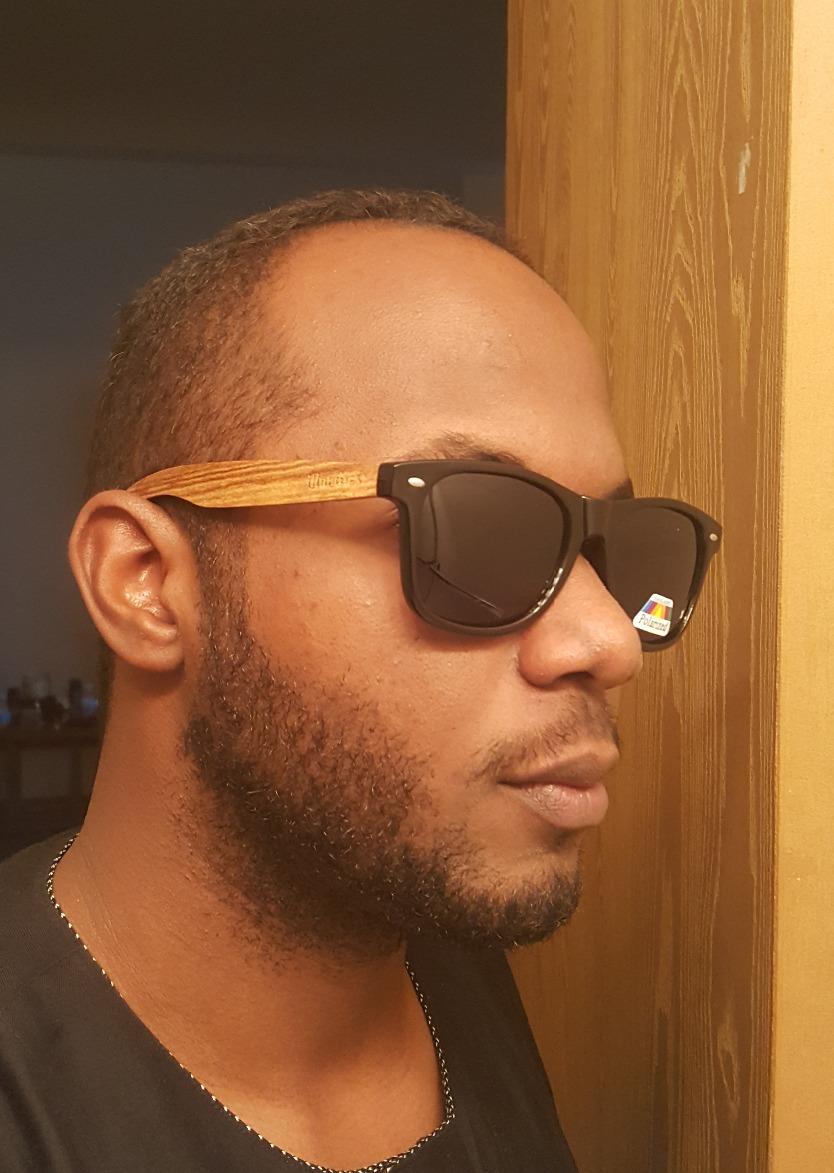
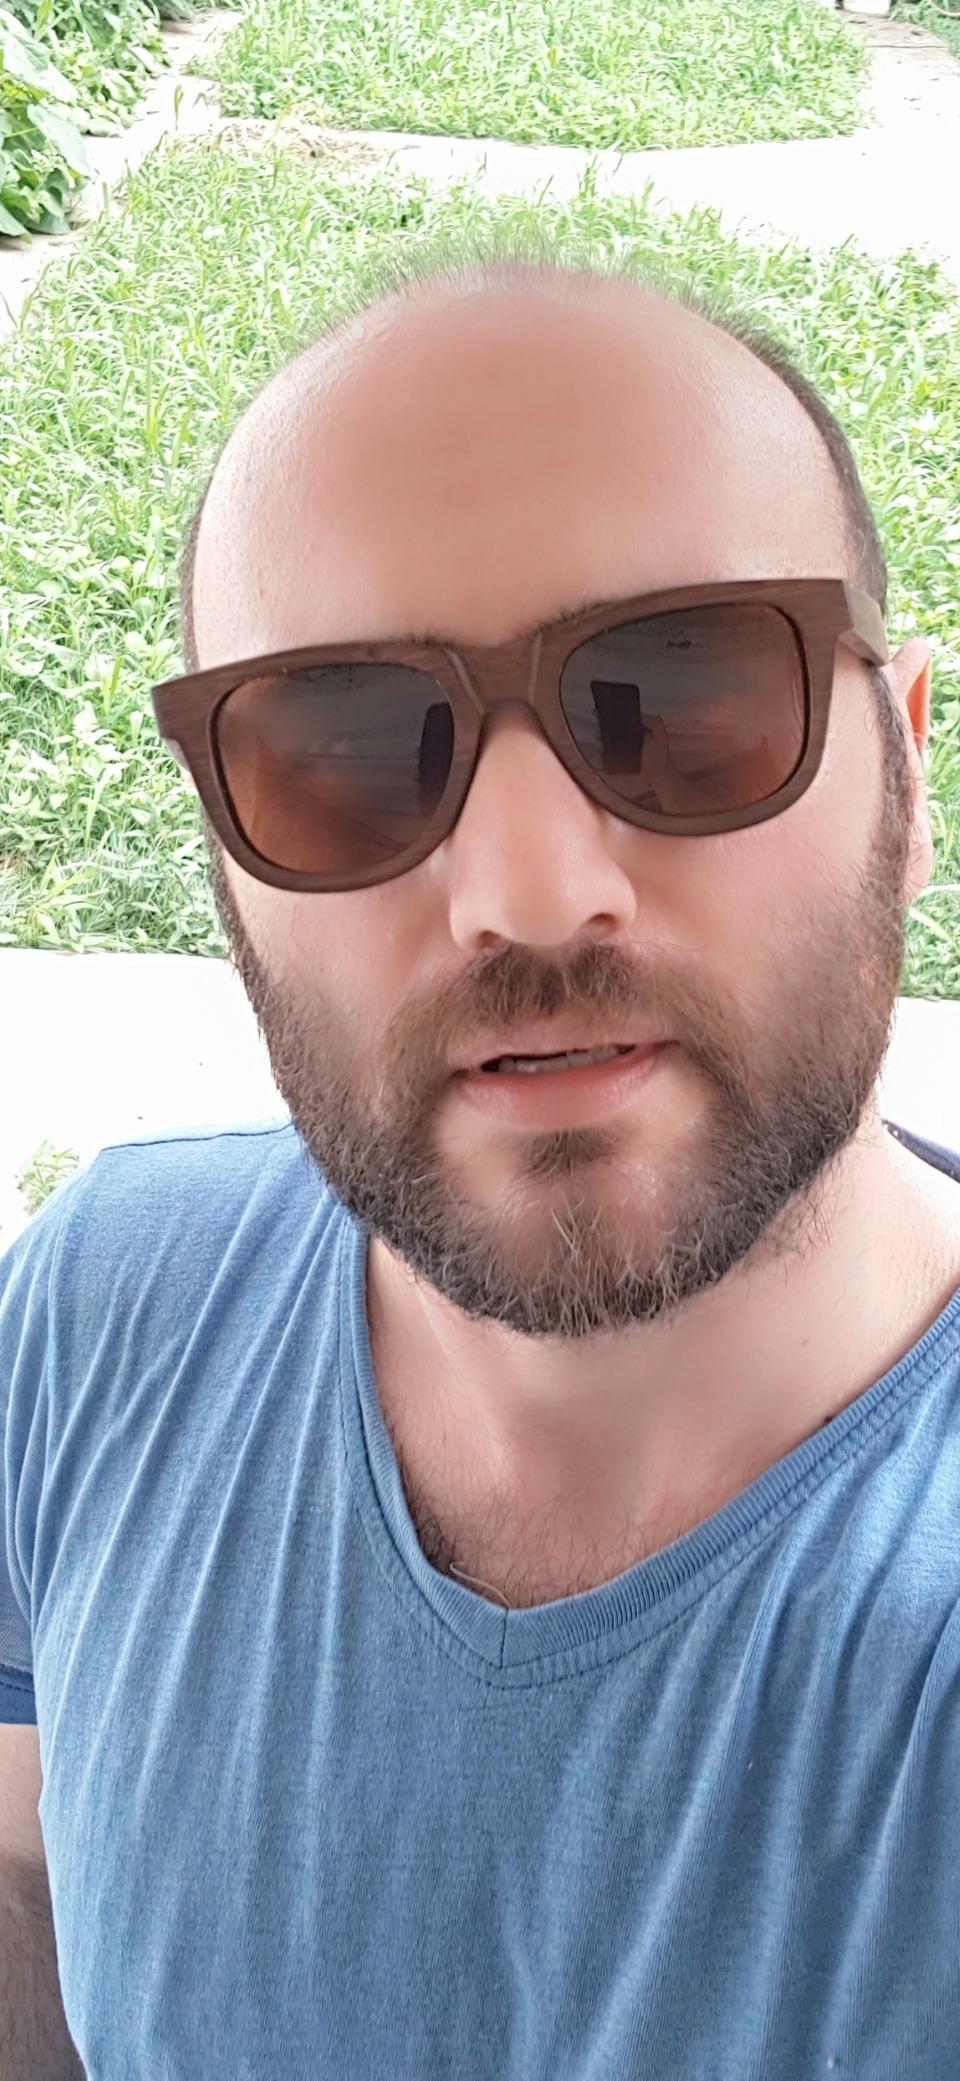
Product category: accessories_sunglasses
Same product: no